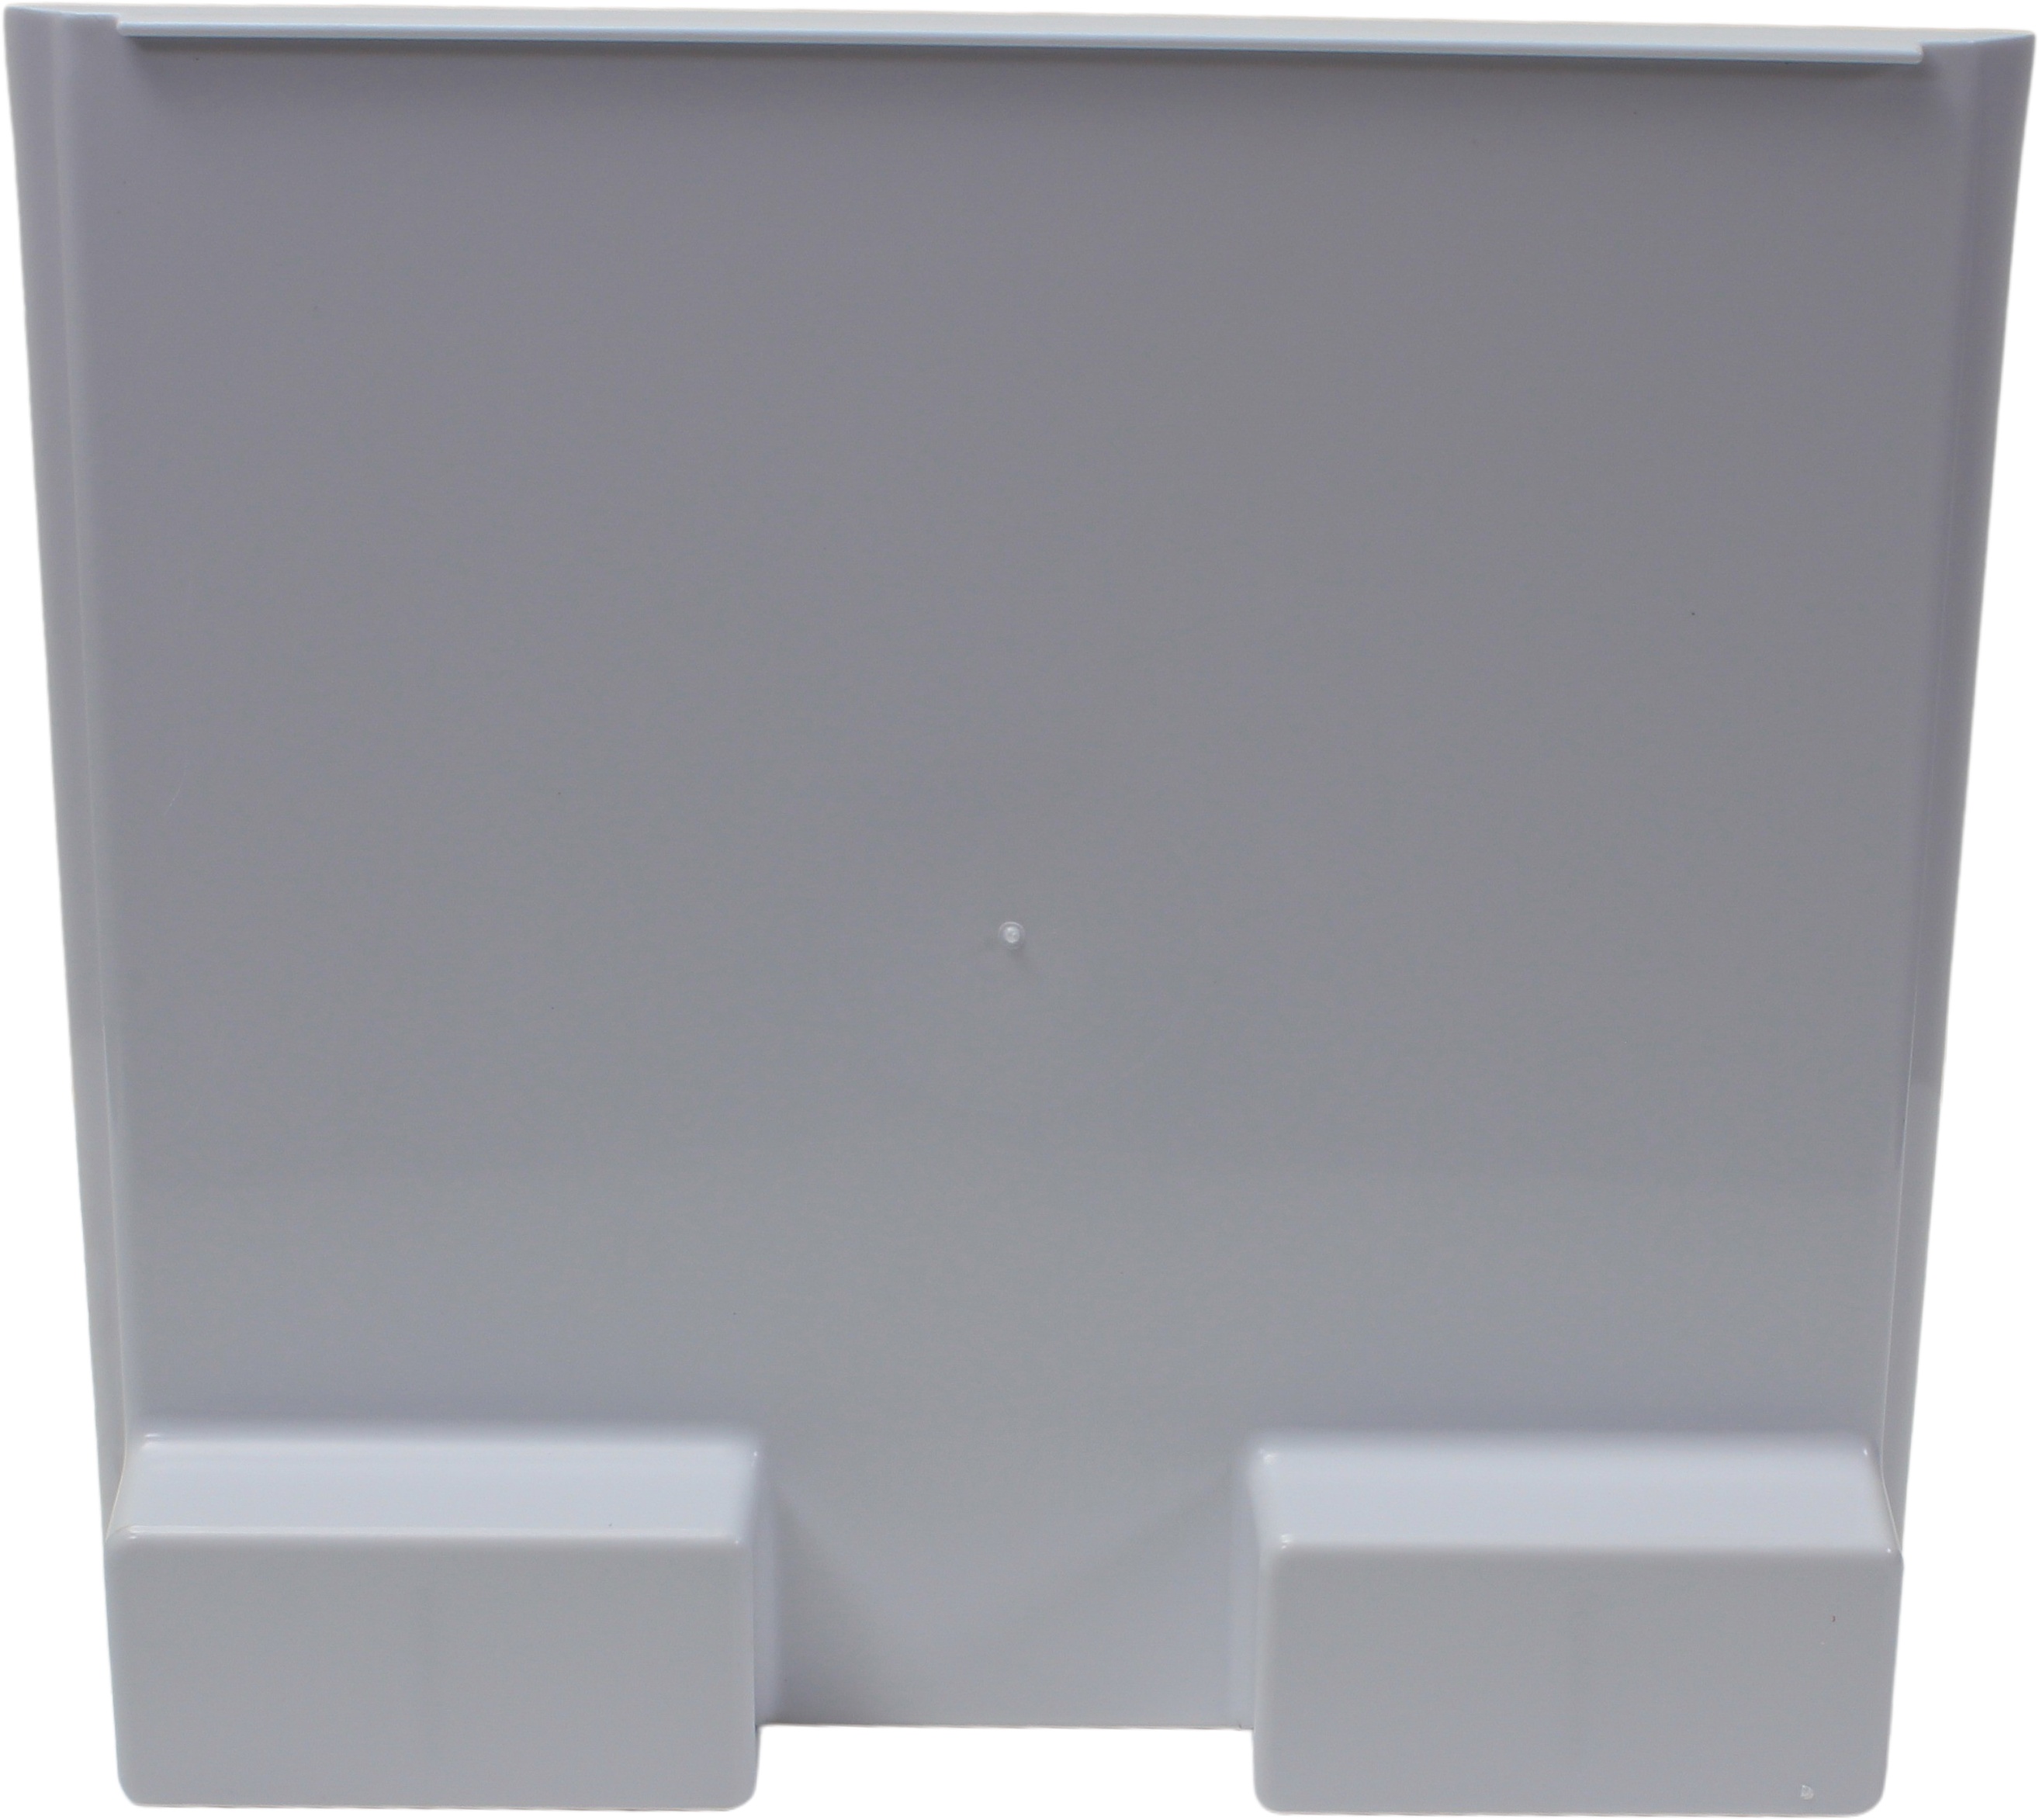
Drypp beholder CR42-49-69
Drypp beholder i plast. Passer til CR42-49-69.
Brand: Isotherm
Category: Home & Garden > Kitchen & Dining > Kitchen Appliance Accessories